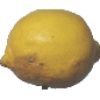
Label: Lemon 1